Óscar Cortés (footballer, born 2003)

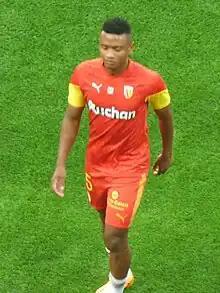
Cortés playing for Lens in 2023

Óscar Manuel Cortés Cortés (born 3 December 2003) is a Colombian professional footballer who plays as a winger for side Rangers.